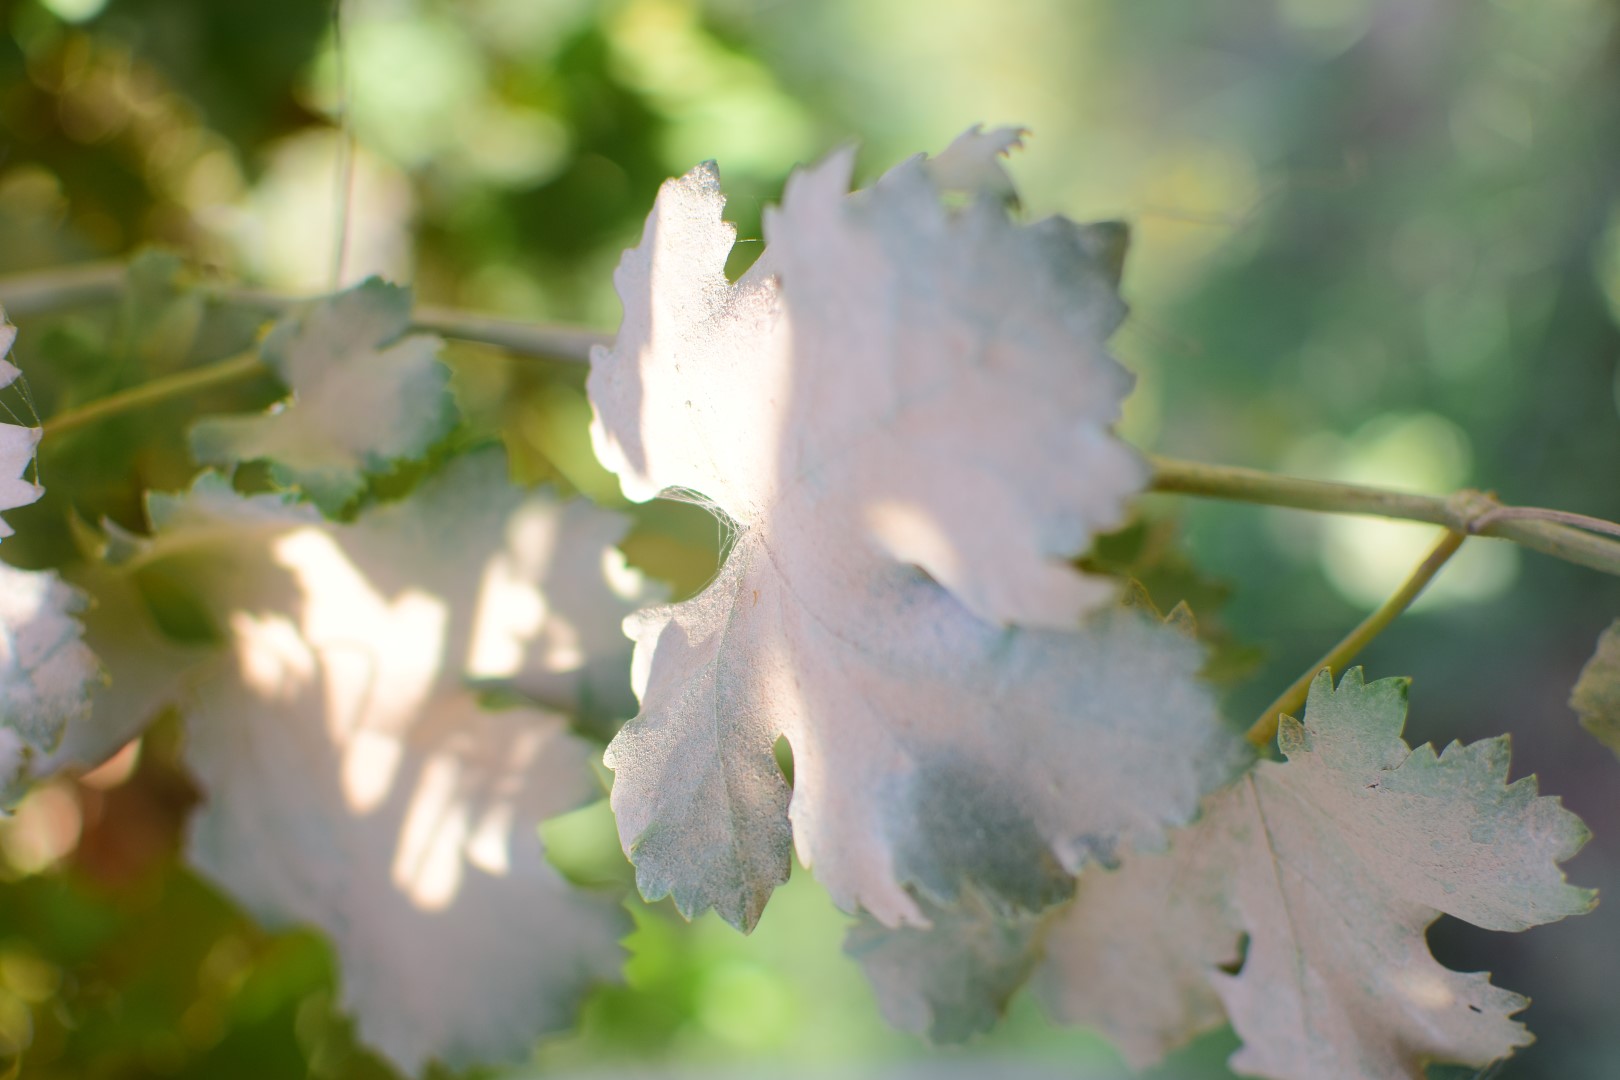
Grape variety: Deas Al-Annz